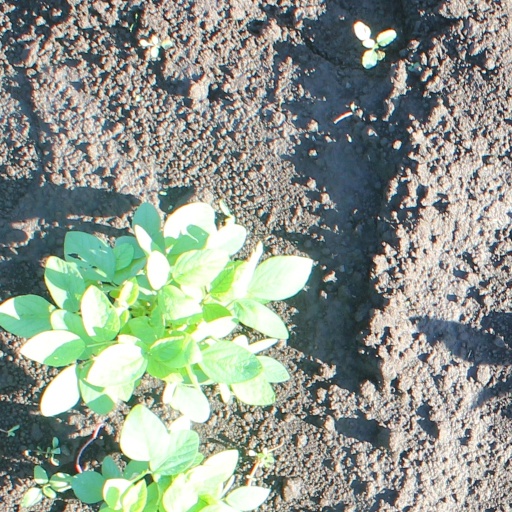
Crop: soybean